Valentin Guillod

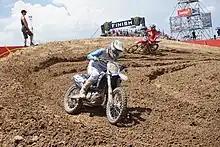

Valentin Guillod (born 18 December 1992) is a Swiss professional Motocross racer. Guillod has competed in the Motocross World Championship since 2010 and is a three-time grand prix winner in the MX2 class.